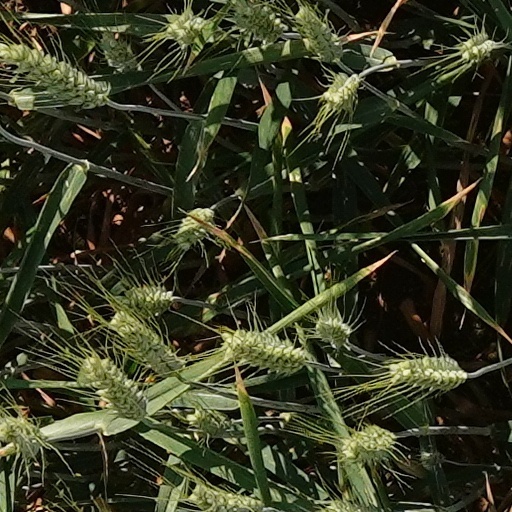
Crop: wheat